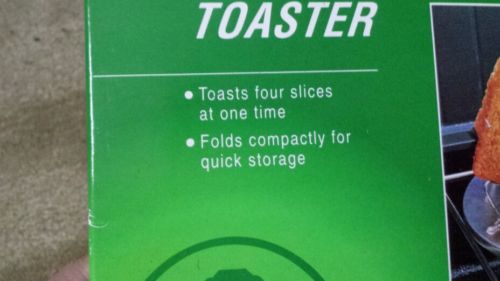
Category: toaster